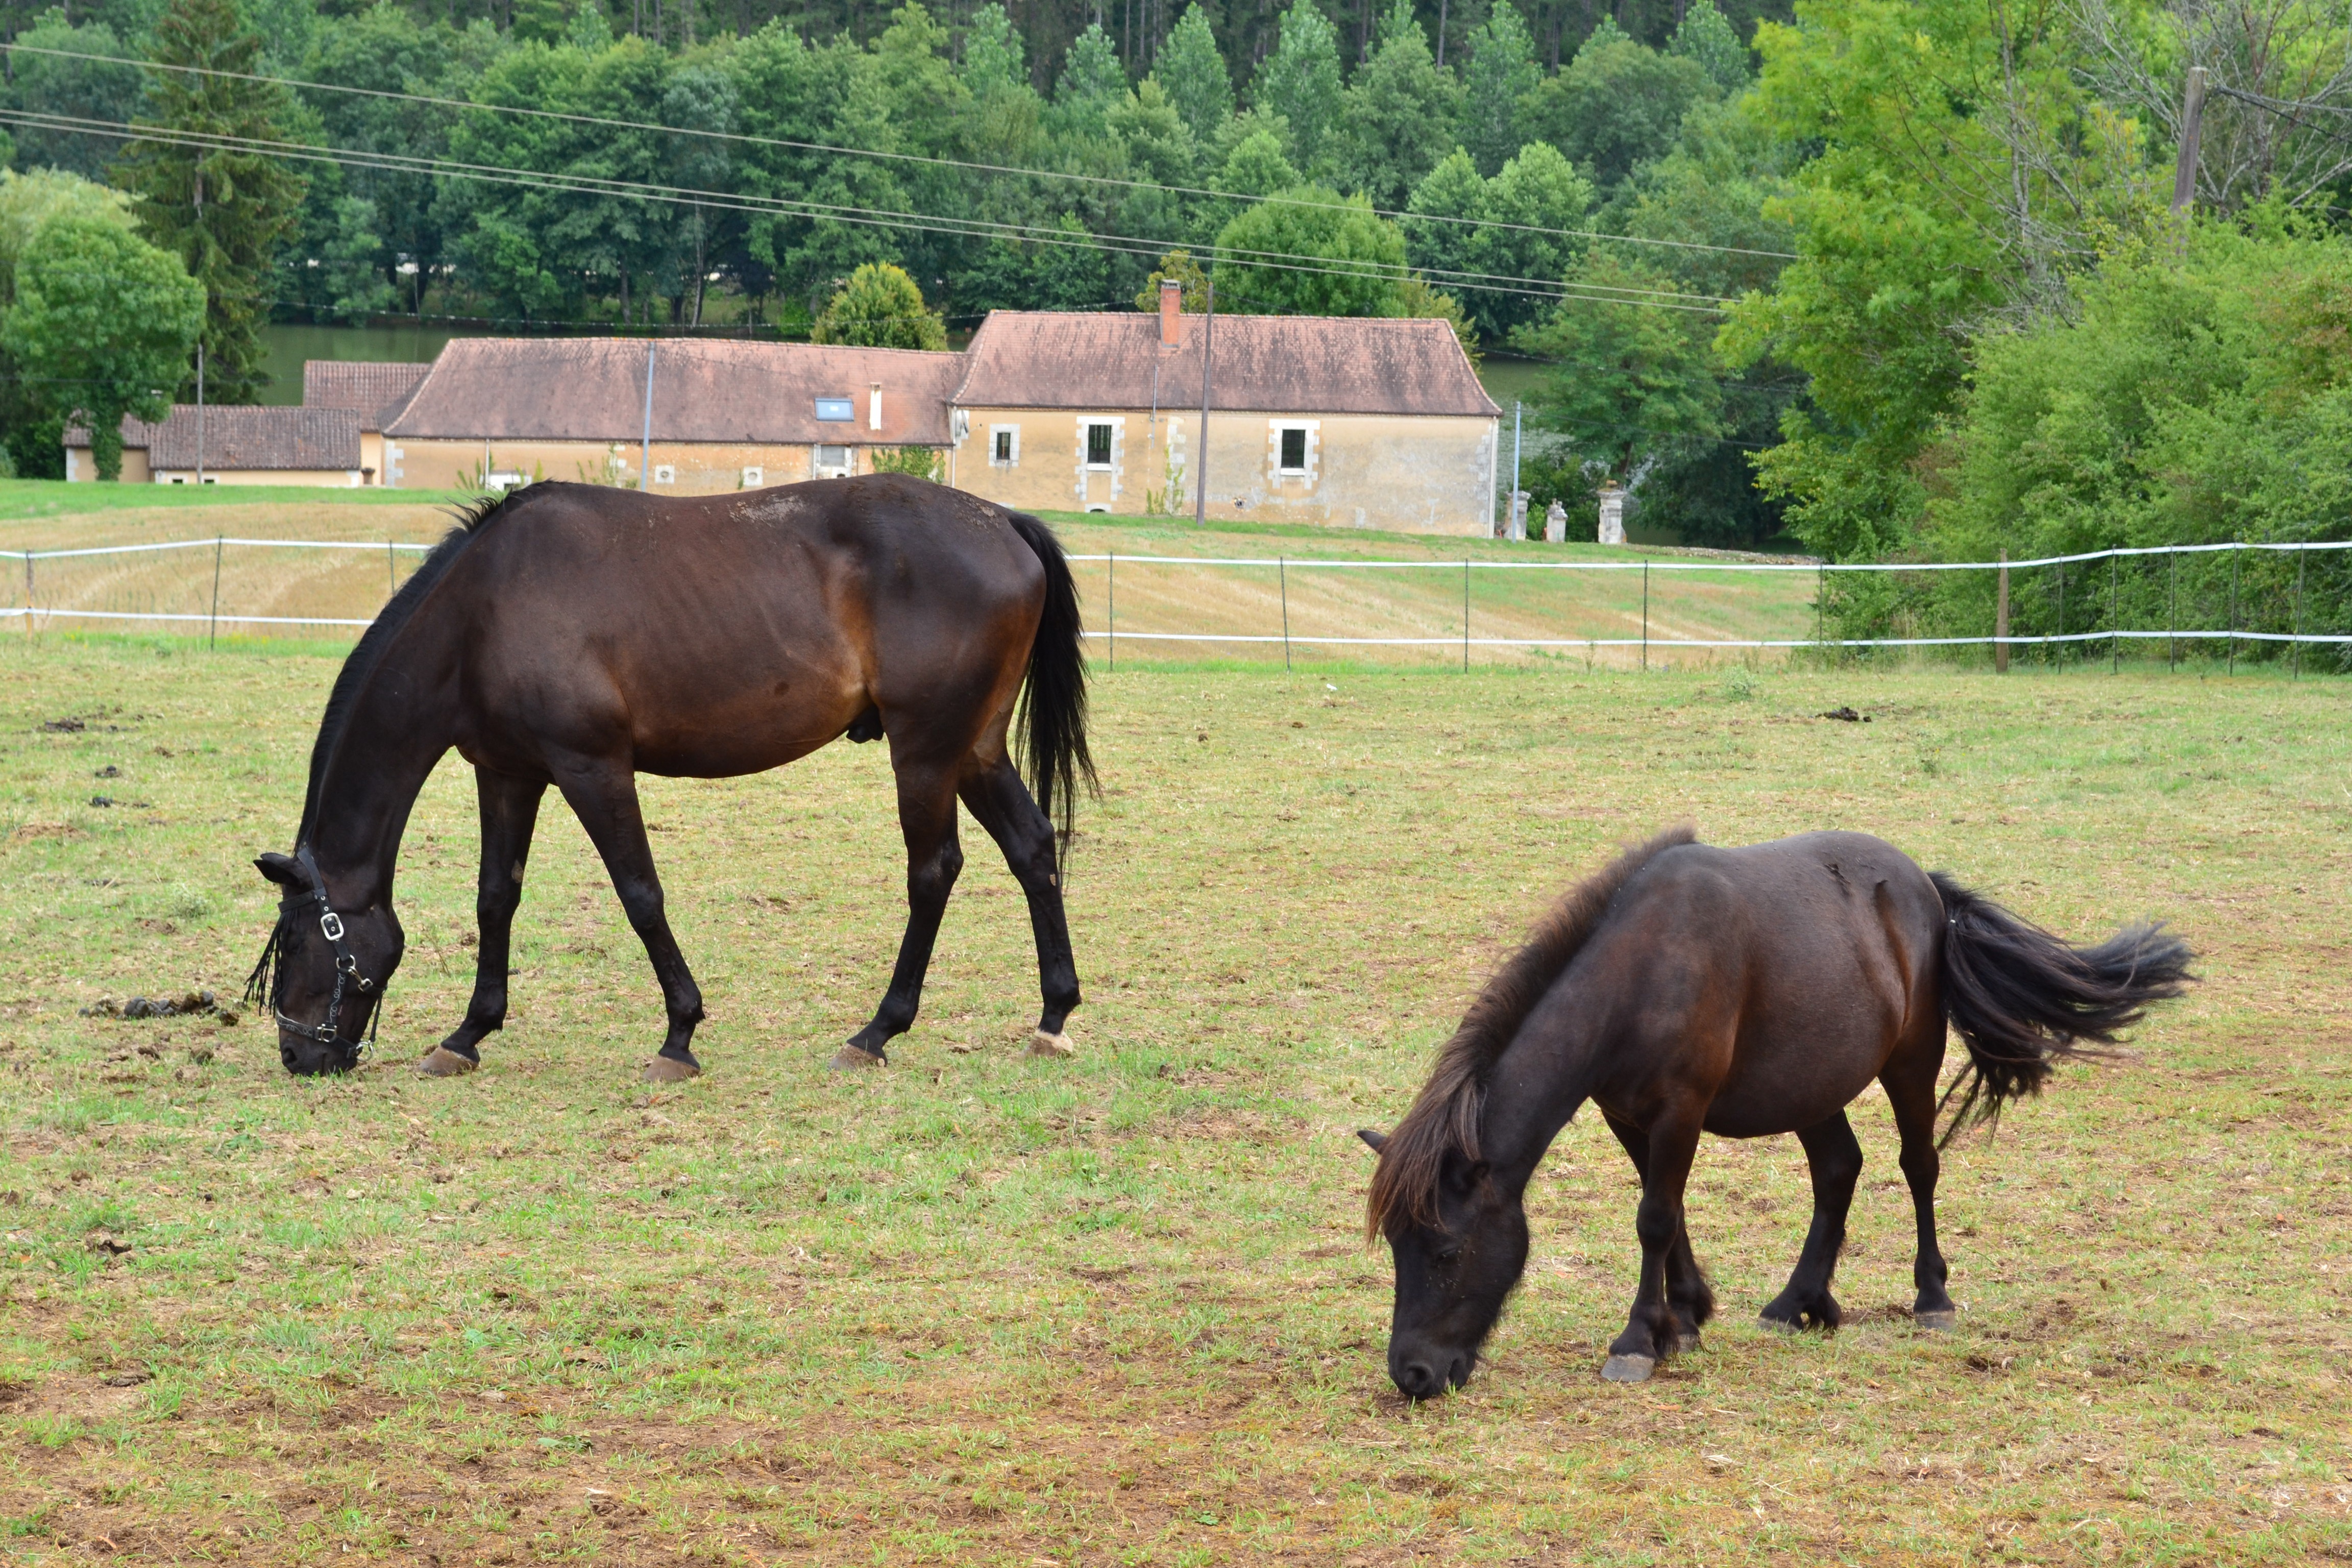
nature, field, farm, meadow, prairie, animal, herd, pasture, grazing, ranch, horse, mammal, stallion, mane, fauna, shepherd, horses, pony, animals, mare, pre, browse, equestrianism, pack animal, trail riding, horse like mammal, mustang horse